Carnivàle

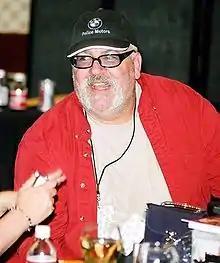
Show creator Daniel Knauf

Daniel Knauf conceived the initial script for the show between 1990 and 1992 when he was unsatisfied with his job as a Californian health insurance broker and hoped to become a screenwriter. He had always been interested in carnivals and noted that this subject had rarely been dramatized on film. Knauf's experiences of growing up with a disabled father who was not commonly accepted as a normal human strongly informed the story and its treatment of freaks.